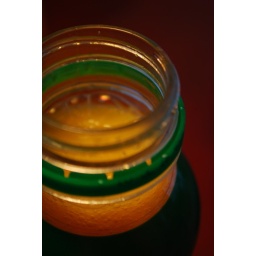
Orange juice under a desk lamp, with some natural light (the blue highlights) coming in through the window.